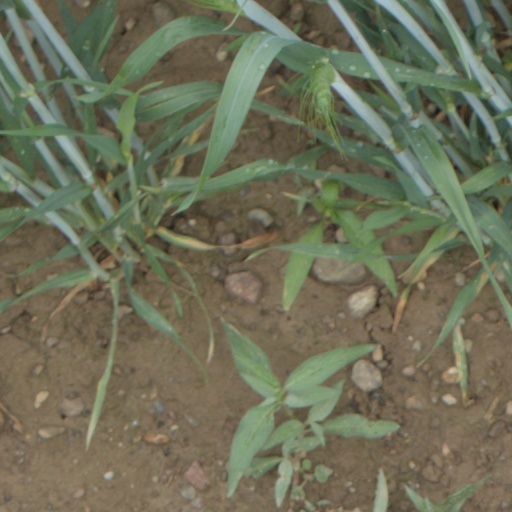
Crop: wheat